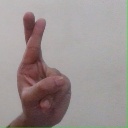
अक्षर: र